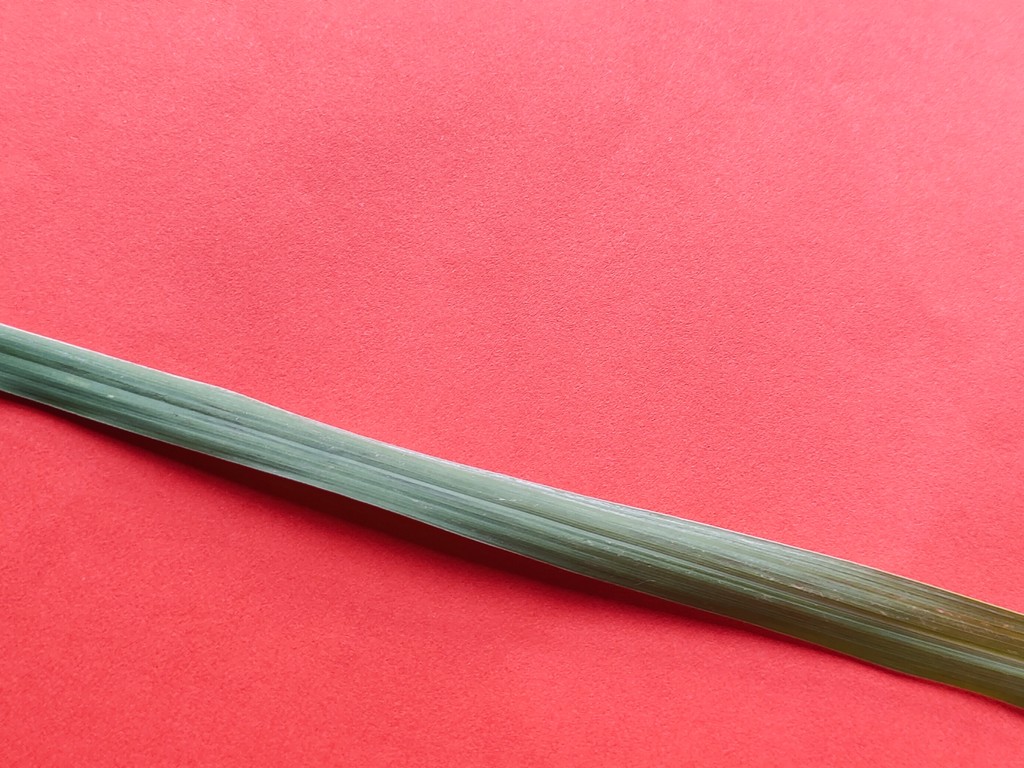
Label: Healthy